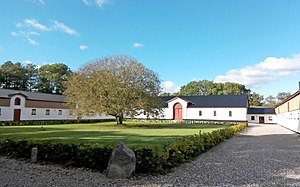
Skærsø (herregård)
Skærsøs avlsbygninger
Skærsø Herregårds avlsbygninger
Skærsø er en hovedgård i Dråby Sogn i Djursland, Mols Herred, tidligere Randers Amt, nu Syddjurs Kommune. Godset har 50 ha ager, 80 ha eng, 40 ha skov, 7 ha mose, 3 ha park/have og 7 ha sø, i alt 187 ha.